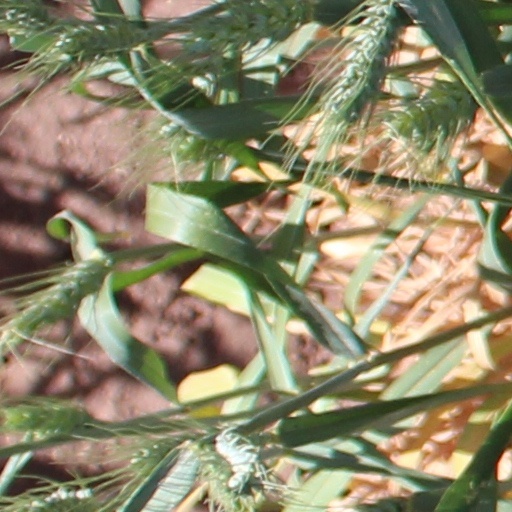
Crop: wheat